Mars habitat

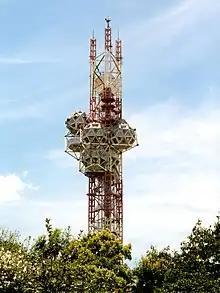
The unique design of this 1970 tower structure at Expo '70 in Japan highlights the alternative forms that structures in new environments might take

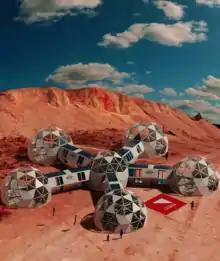
Solar54 - Argentina

Significant challenges for Mars habitats are maintaining an artificial environment and shielding from intense solar radiation. Humans require a pressurized environment at all times and protection from the toxic Martian atmosphere. Connecting habitats is useful, as moving between separate structures requires a pressure suit or perhaps a Mars rover. One of the largest issues lies in simply getting to Mars, which means escaping Earth's atmosphere, sustaining the journey to Mars, and finally landing on the surface of Mars. One helpful aspect is the Mars atmosphere, which allows for aerobraking, meaning less need for using propellant to slow a craft for safe landing. However, the amount of energy required to transfer material to the surface of Mars is an additional task beyond simply getting into orbit. During the late 1960s, the United States produced the Saturn V rocket, which was capable of launching enough mass into orbit required for a single-launch trip holding a crew of three to the surface of the Moon and back again. This feat required a number of specially designed pieces of hardware and the development of a technique known as the Lunar Orbit Rendezvous. The Lunar Orbit Rendezvous was a plan to coordinate the descent and ascent vehicles for a rendezvous in Lunar orbit. Referring to Mars, a similar technique would require a Mars Excursion Module, which combines a crewed descent-ascent vehicle and short stay surface habitat. Later plans have separated the descent-ascent vehicle and surface habitat, which further developed into separate descent, surface stay, and ascent vehicles using a new design architecture. In 2010 the Space Launch System, or growth variants therefore, is envisioned as having the payload capacity and qualities needed for human Mars missions, utilizing the Orion capsule.